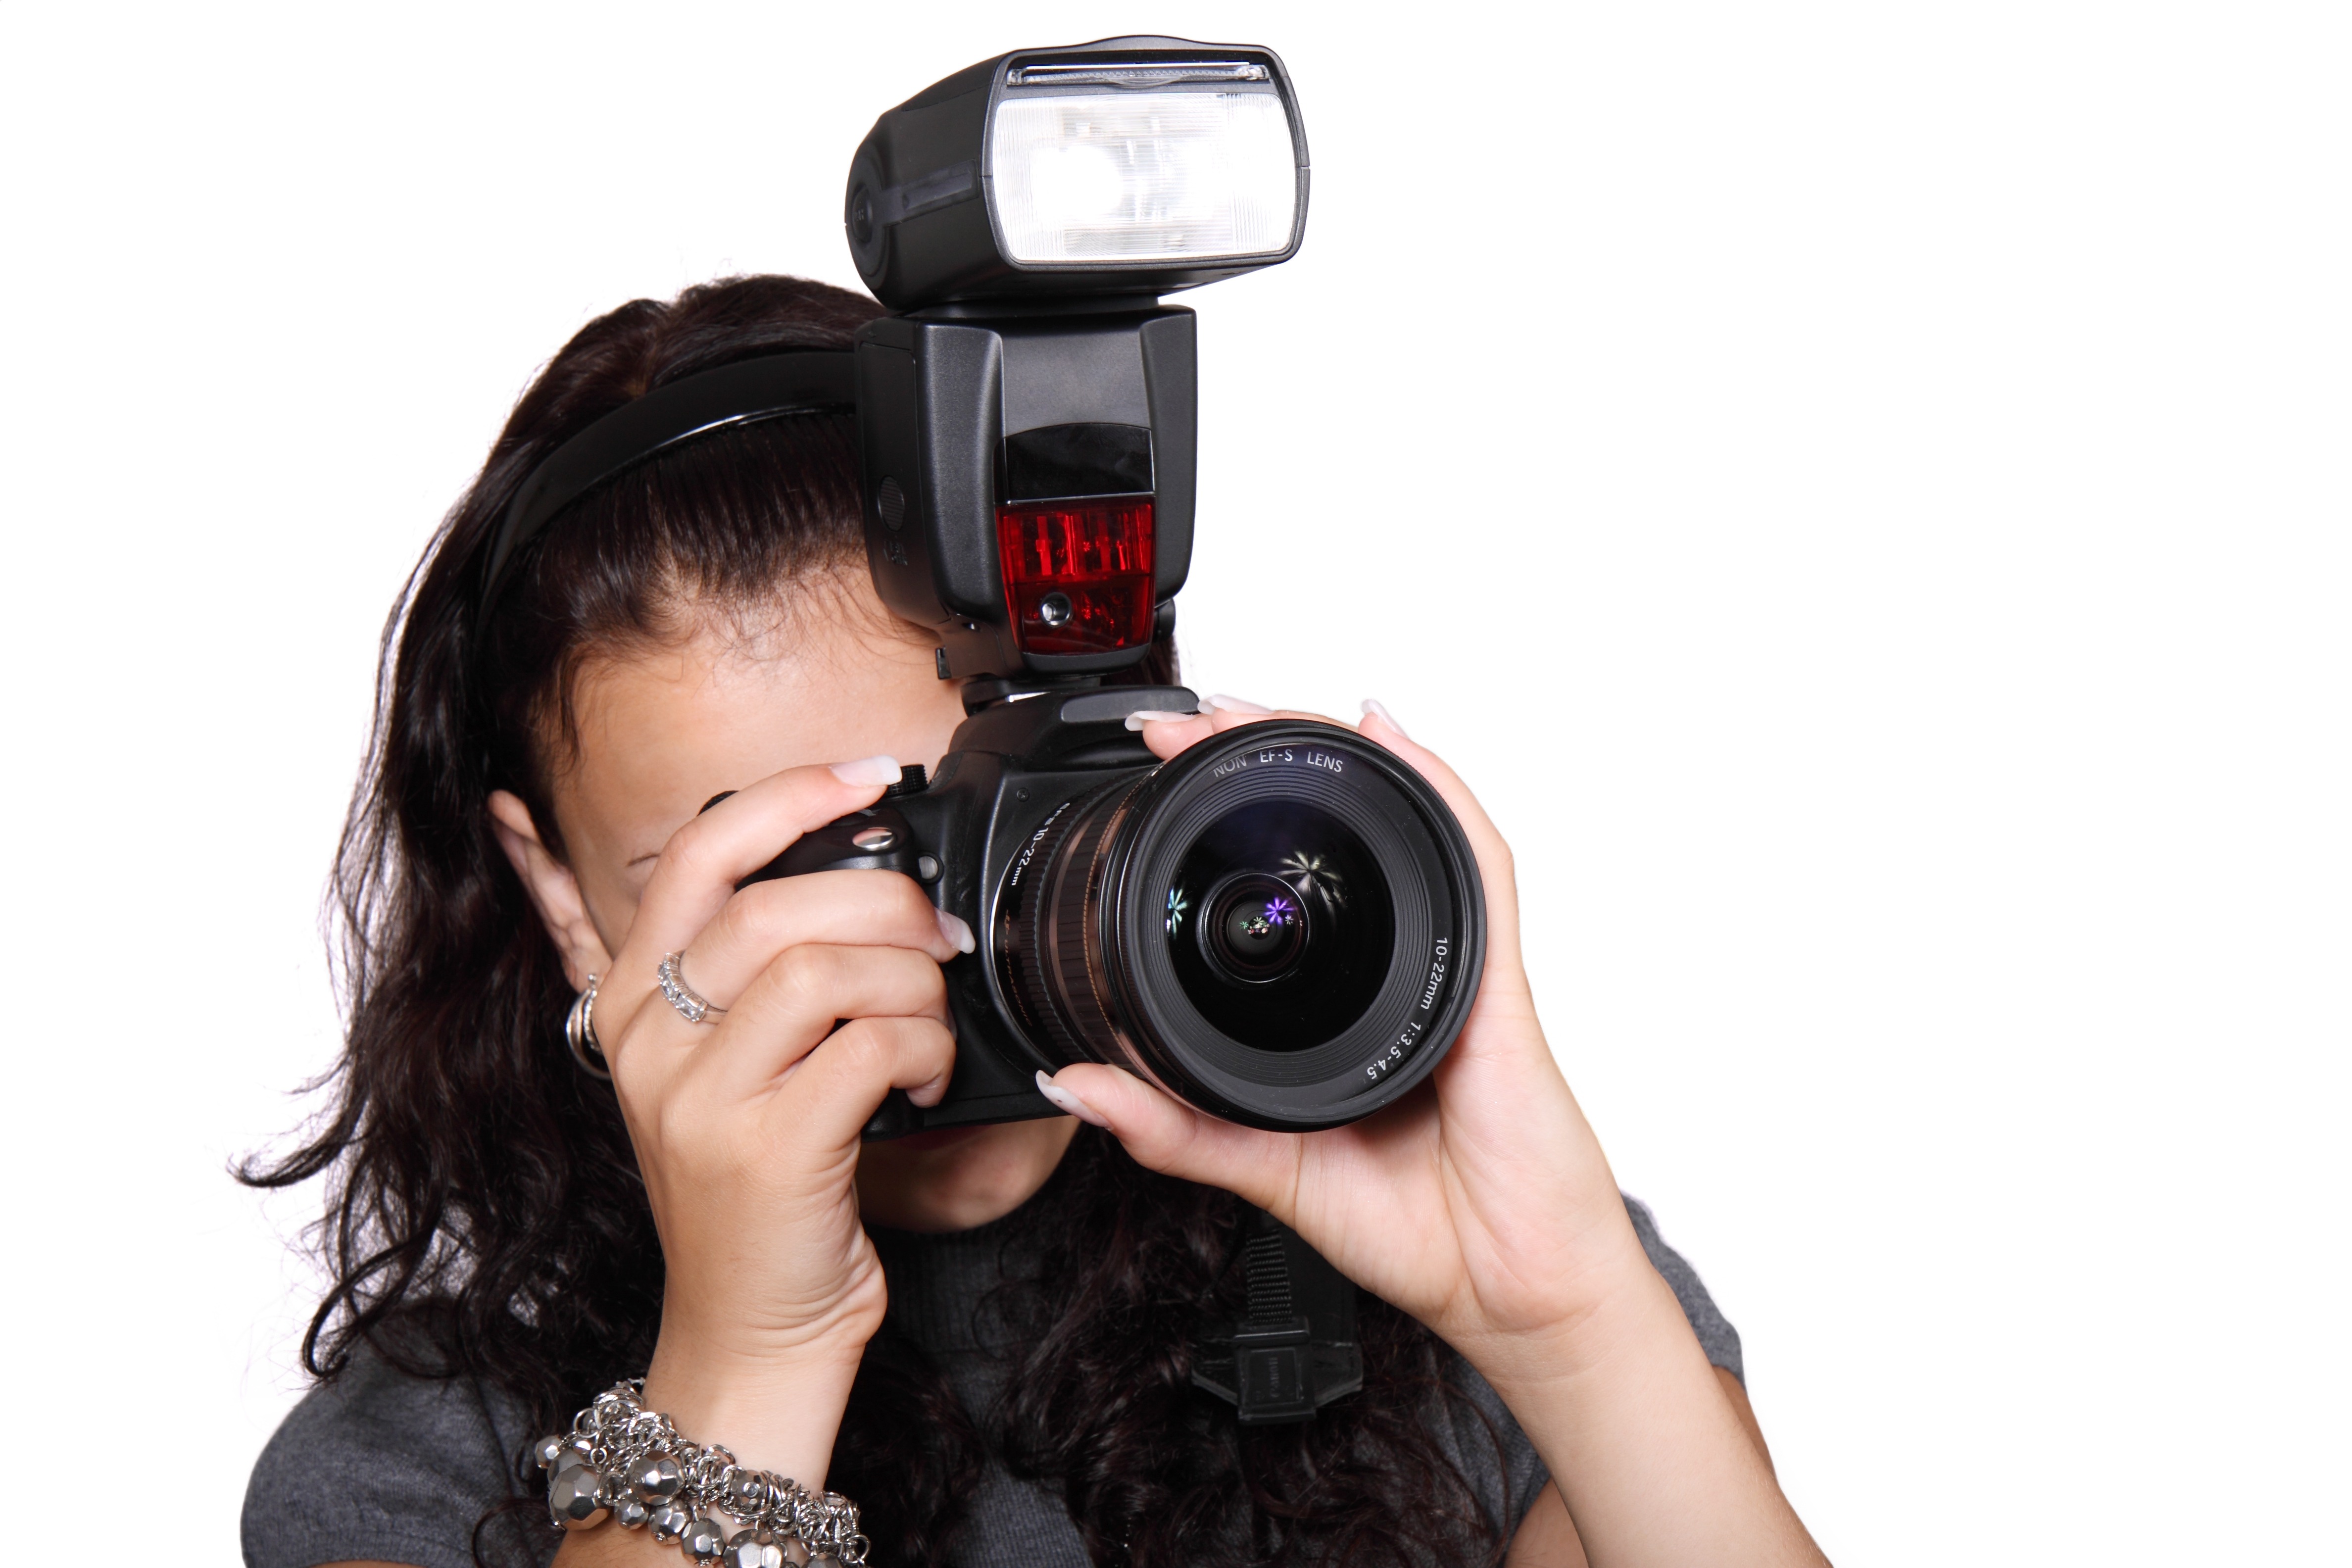
people, girl, woman, technology, camera, photography, photographer, isolated, photo, slr, female, young, lens, equipment, flash, digital camera, digital, photograph, cameras optics, camera operator